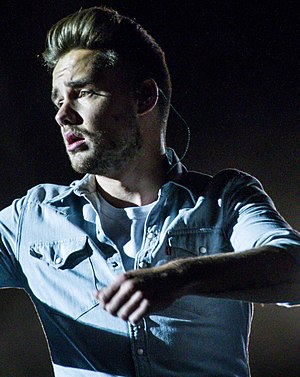
Liam Payne
Liam Payne i 2015
Liam James Payne er en britisk sanger og sangskriver, mest kendt som medlem af boybandet One Direction.